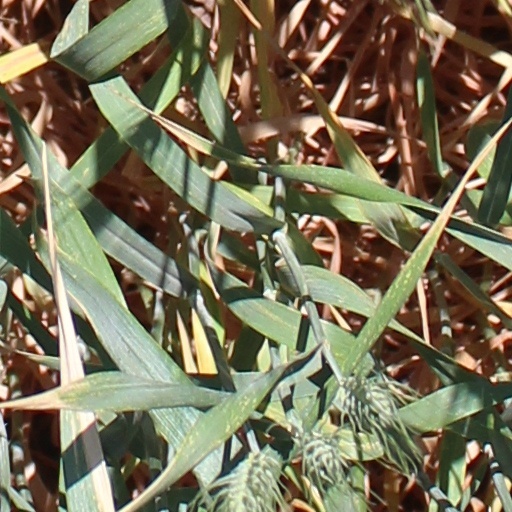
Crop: wheat